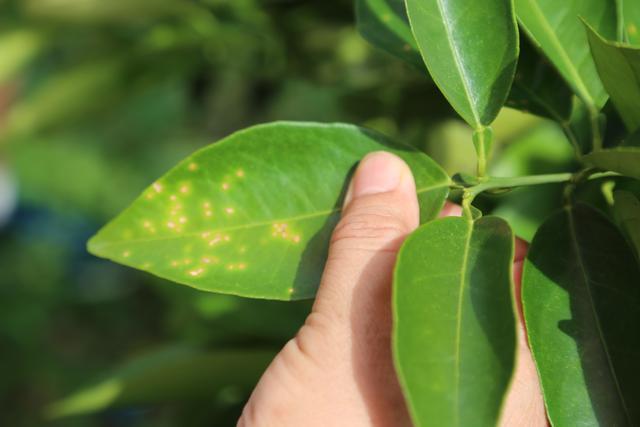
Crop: unknown
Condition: citrus_citrus_canker